Klein Matterhorn

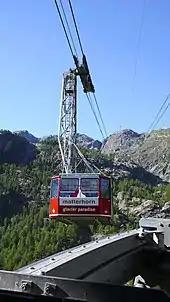
Cable car between "Furi" and "Trockener Steg". The Klein Matterhorn is not visible from here

Licensing was further delayed until 1969 by the citizens of Zermatt filing a complaint to the governing council of the Canton of Valais. In December 1970, the Swiss government finally gave permission for the cable way, but progress was further delayed until 1973 by objections from environmentalists. Eventually, on 17 December 1973, the Federal Council rejected objections and granted a construction license.